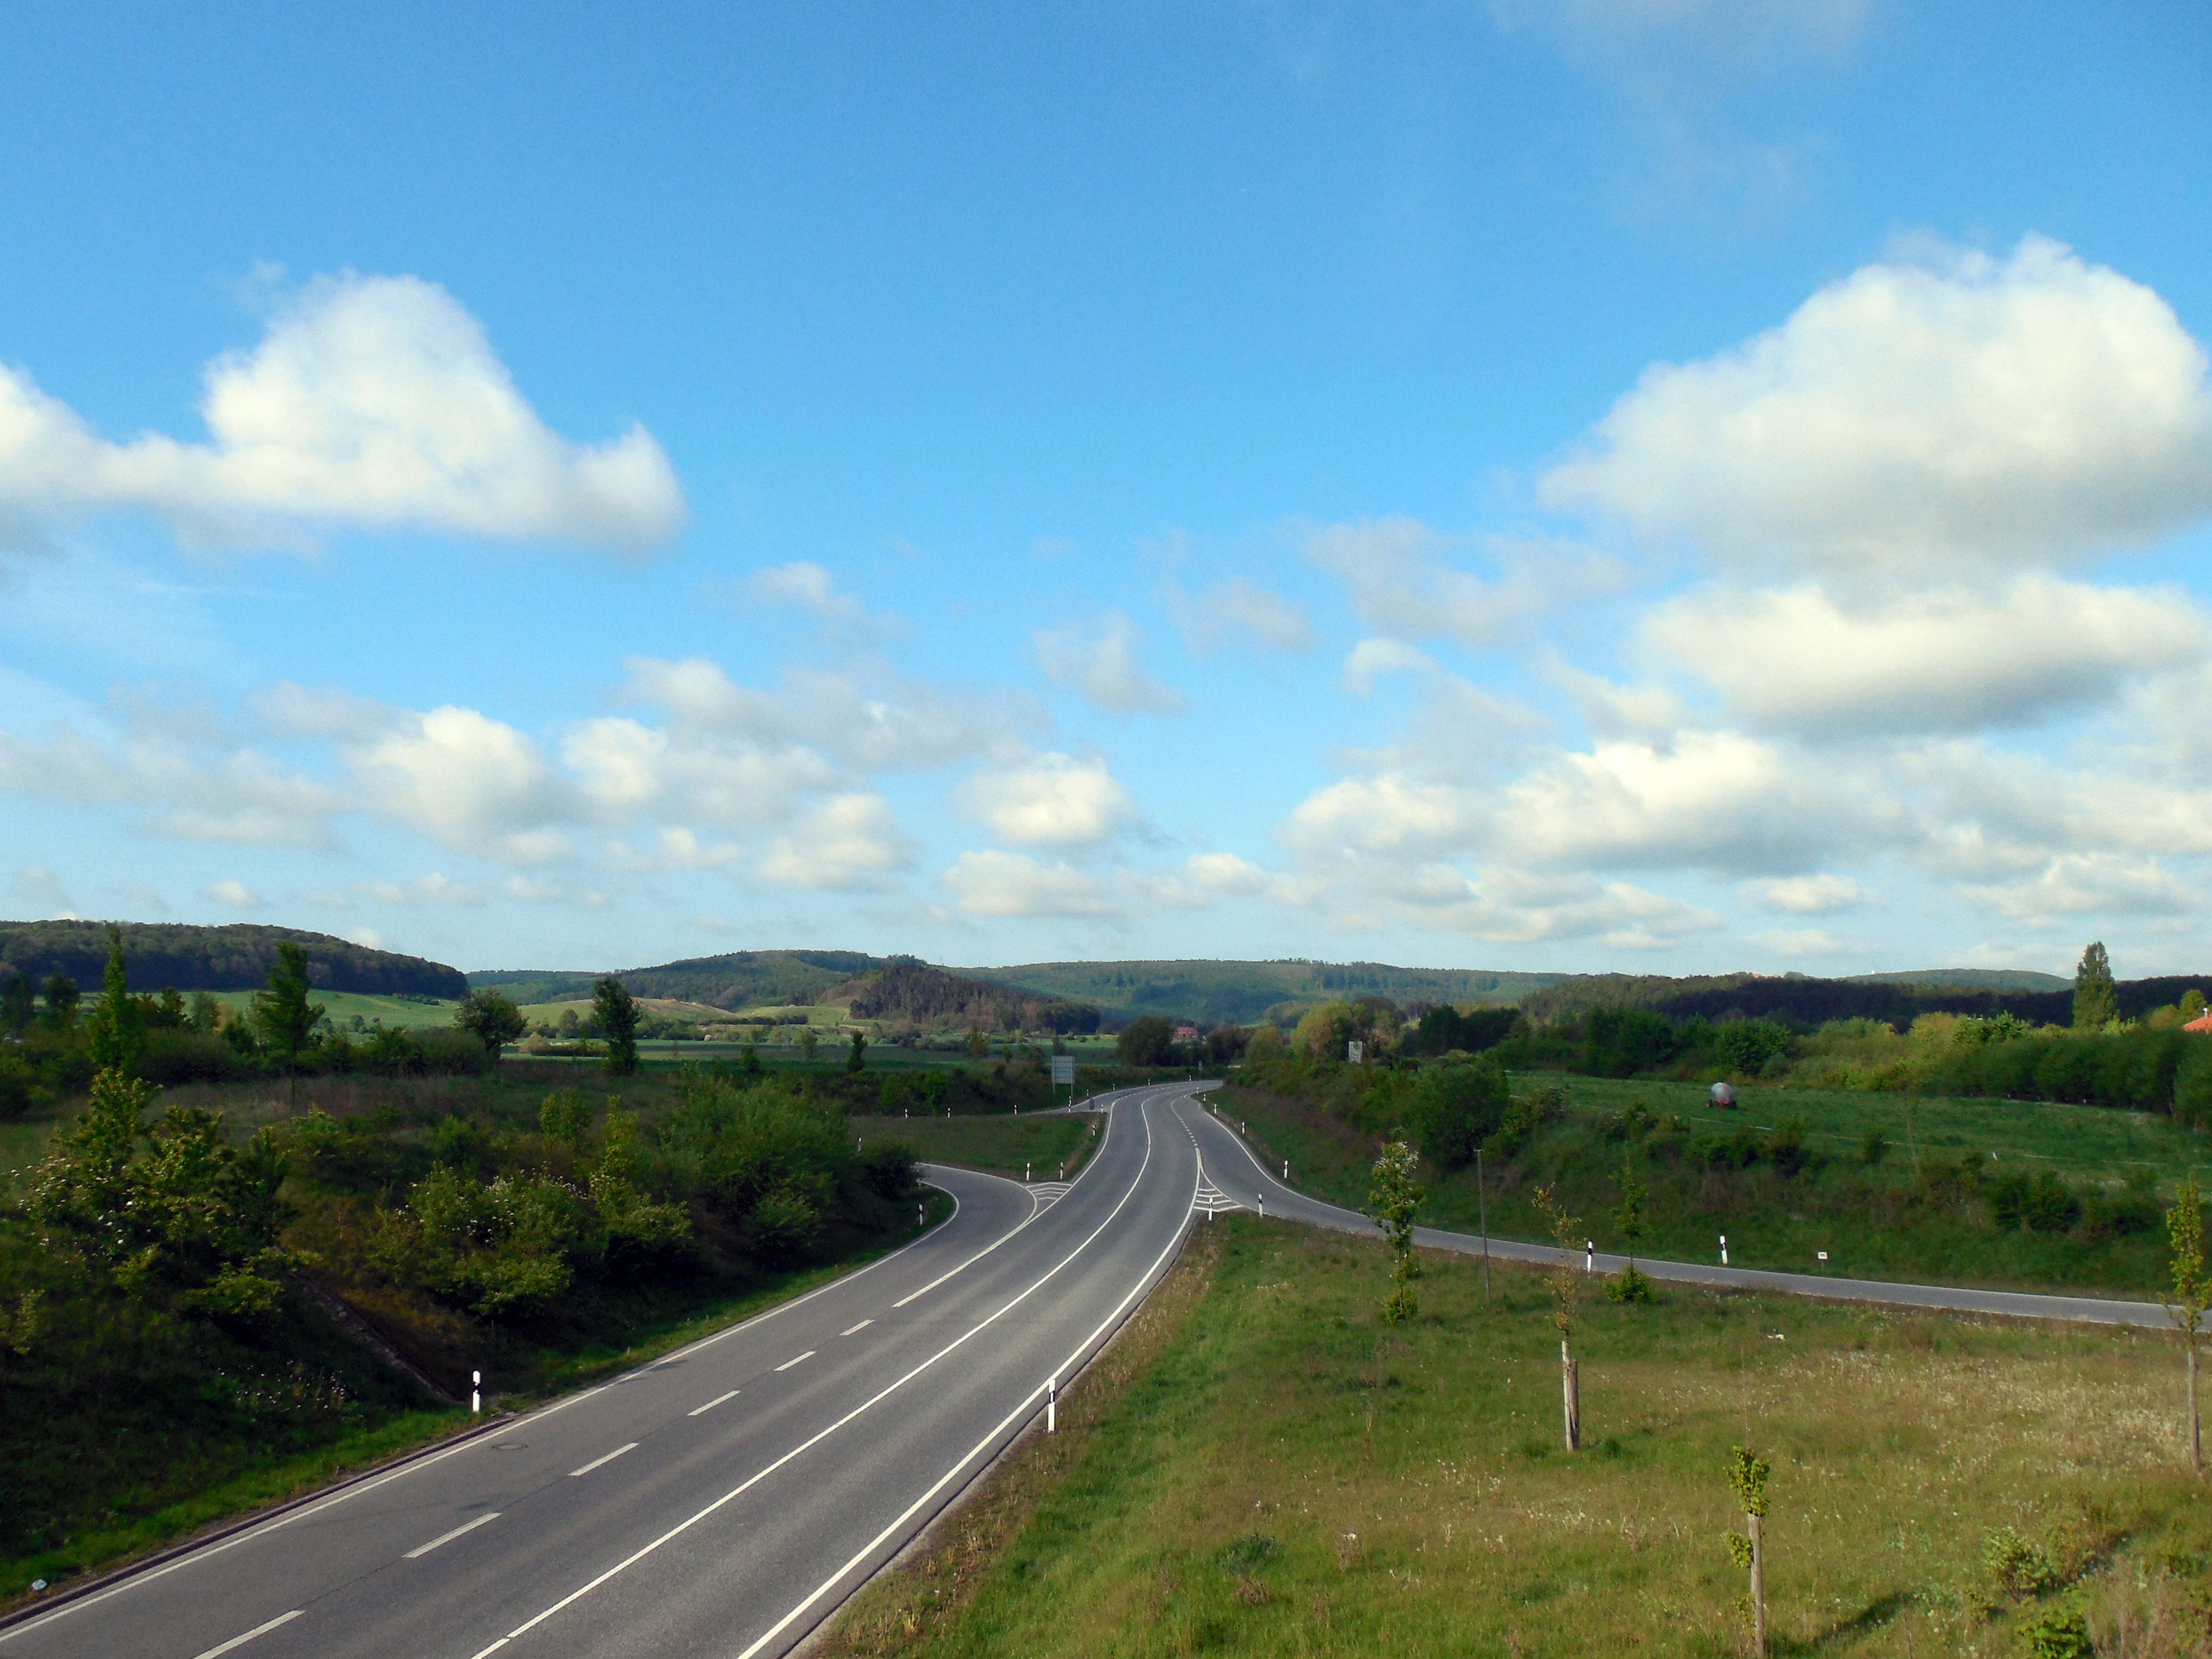
horizon, cloud, sky, road, traffic, field, hill, highway, travel, empty, lonely, plain, infrastructure, rural area, residential area, controlled access highway